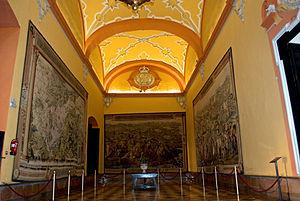
L'alcazar de Séville est un palais fortifié construit à Séville par les Omeyyades d'Espagne et modifié à plusieurs reprises pendant et après la période musulmane. Il est considéré comme l'exemple le plus brillant de l'architecture mudéjar sur la péninsule Ibérique. La famille royale d'Espagne utilisait encore récemment l'étage, mais préfère actuellement l'hôtel Alphonse XIII à côté. Pour indiquer leur présence, le drapeau de l'entrée touristique est baissé.